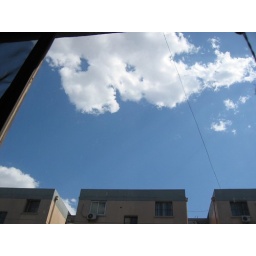
A rare sight of blue sky (given the severe pollution in china)